West Malpais Wilderness

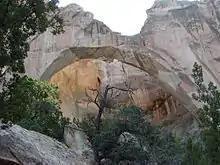
La Ventana Natural Arch, El Malpais N.C.A.

As previously noted, the West Malpais Wilderness is located within the 231,230 acre El Malpais National Conservation Area, a Bureau of Land Management area established at the same time as the Wilderness. The Conservation Area includes one primitive campground, several small picnic areas,